Indira Gandhi

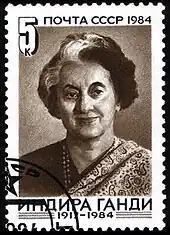
1984 USSR commemorative stamp

In 1977, after extending the state of emergency twice, Indira Gandhi called elections to give the electorate a chance to vindicate her rule. She may have grossly misjudged her popularity by reading what the heavily censored press wrote about her. She was opposed by the Janata alliance of Opposition parties. The alliance was made up of Bharatiya Jana Sangh, Congress (O), The Socialist parties, and Charan Singh's Bharatiya Kranti Dal representing northern peasants and farmers. The Janata alliance, with Jai Prakash Narayan as its spiritual guide, claimed the elections were the last chance for India to choose between "democracy and dictatorship". The Congress Party split during the election campaign of 1977; veteran Gandhi supporters like Jagjivan Ram, Hemvati Nandan Bahuguna, and Nandini Satpathy were compelled to part ways and form a new political entity, the CFD (Congress for Democracy) due primarily to intra-party politicking and the circumstances created by Sanjay Gandhi. The prevailing rumour was that he intended to dislodge Indira Gandhi, and the trio stood to prevent that. The Gandhi's Congress party was soundly crushed in the elections. The Janata Party's democracy or dictatorship claim seemed to resonate with the public. Indira Gandhi and Sanjay Gandhi lost their seats, and Congress was reduced to 153 seats (compared with 350 in the previous Lok Sabha), 92 of which were in the South. The Janata alliance, under the leadership of Morarji Desai, came to power after the State of Emergency was lifted. The alliance parties later merged to form the Janata Party under the guidance of Gandhian leader, Jayaprakash Narayan. The other leaders of the Janata Party were Charan Singh, Raj Narain, George Fernandes, and Atal Bihari Vajpayee.